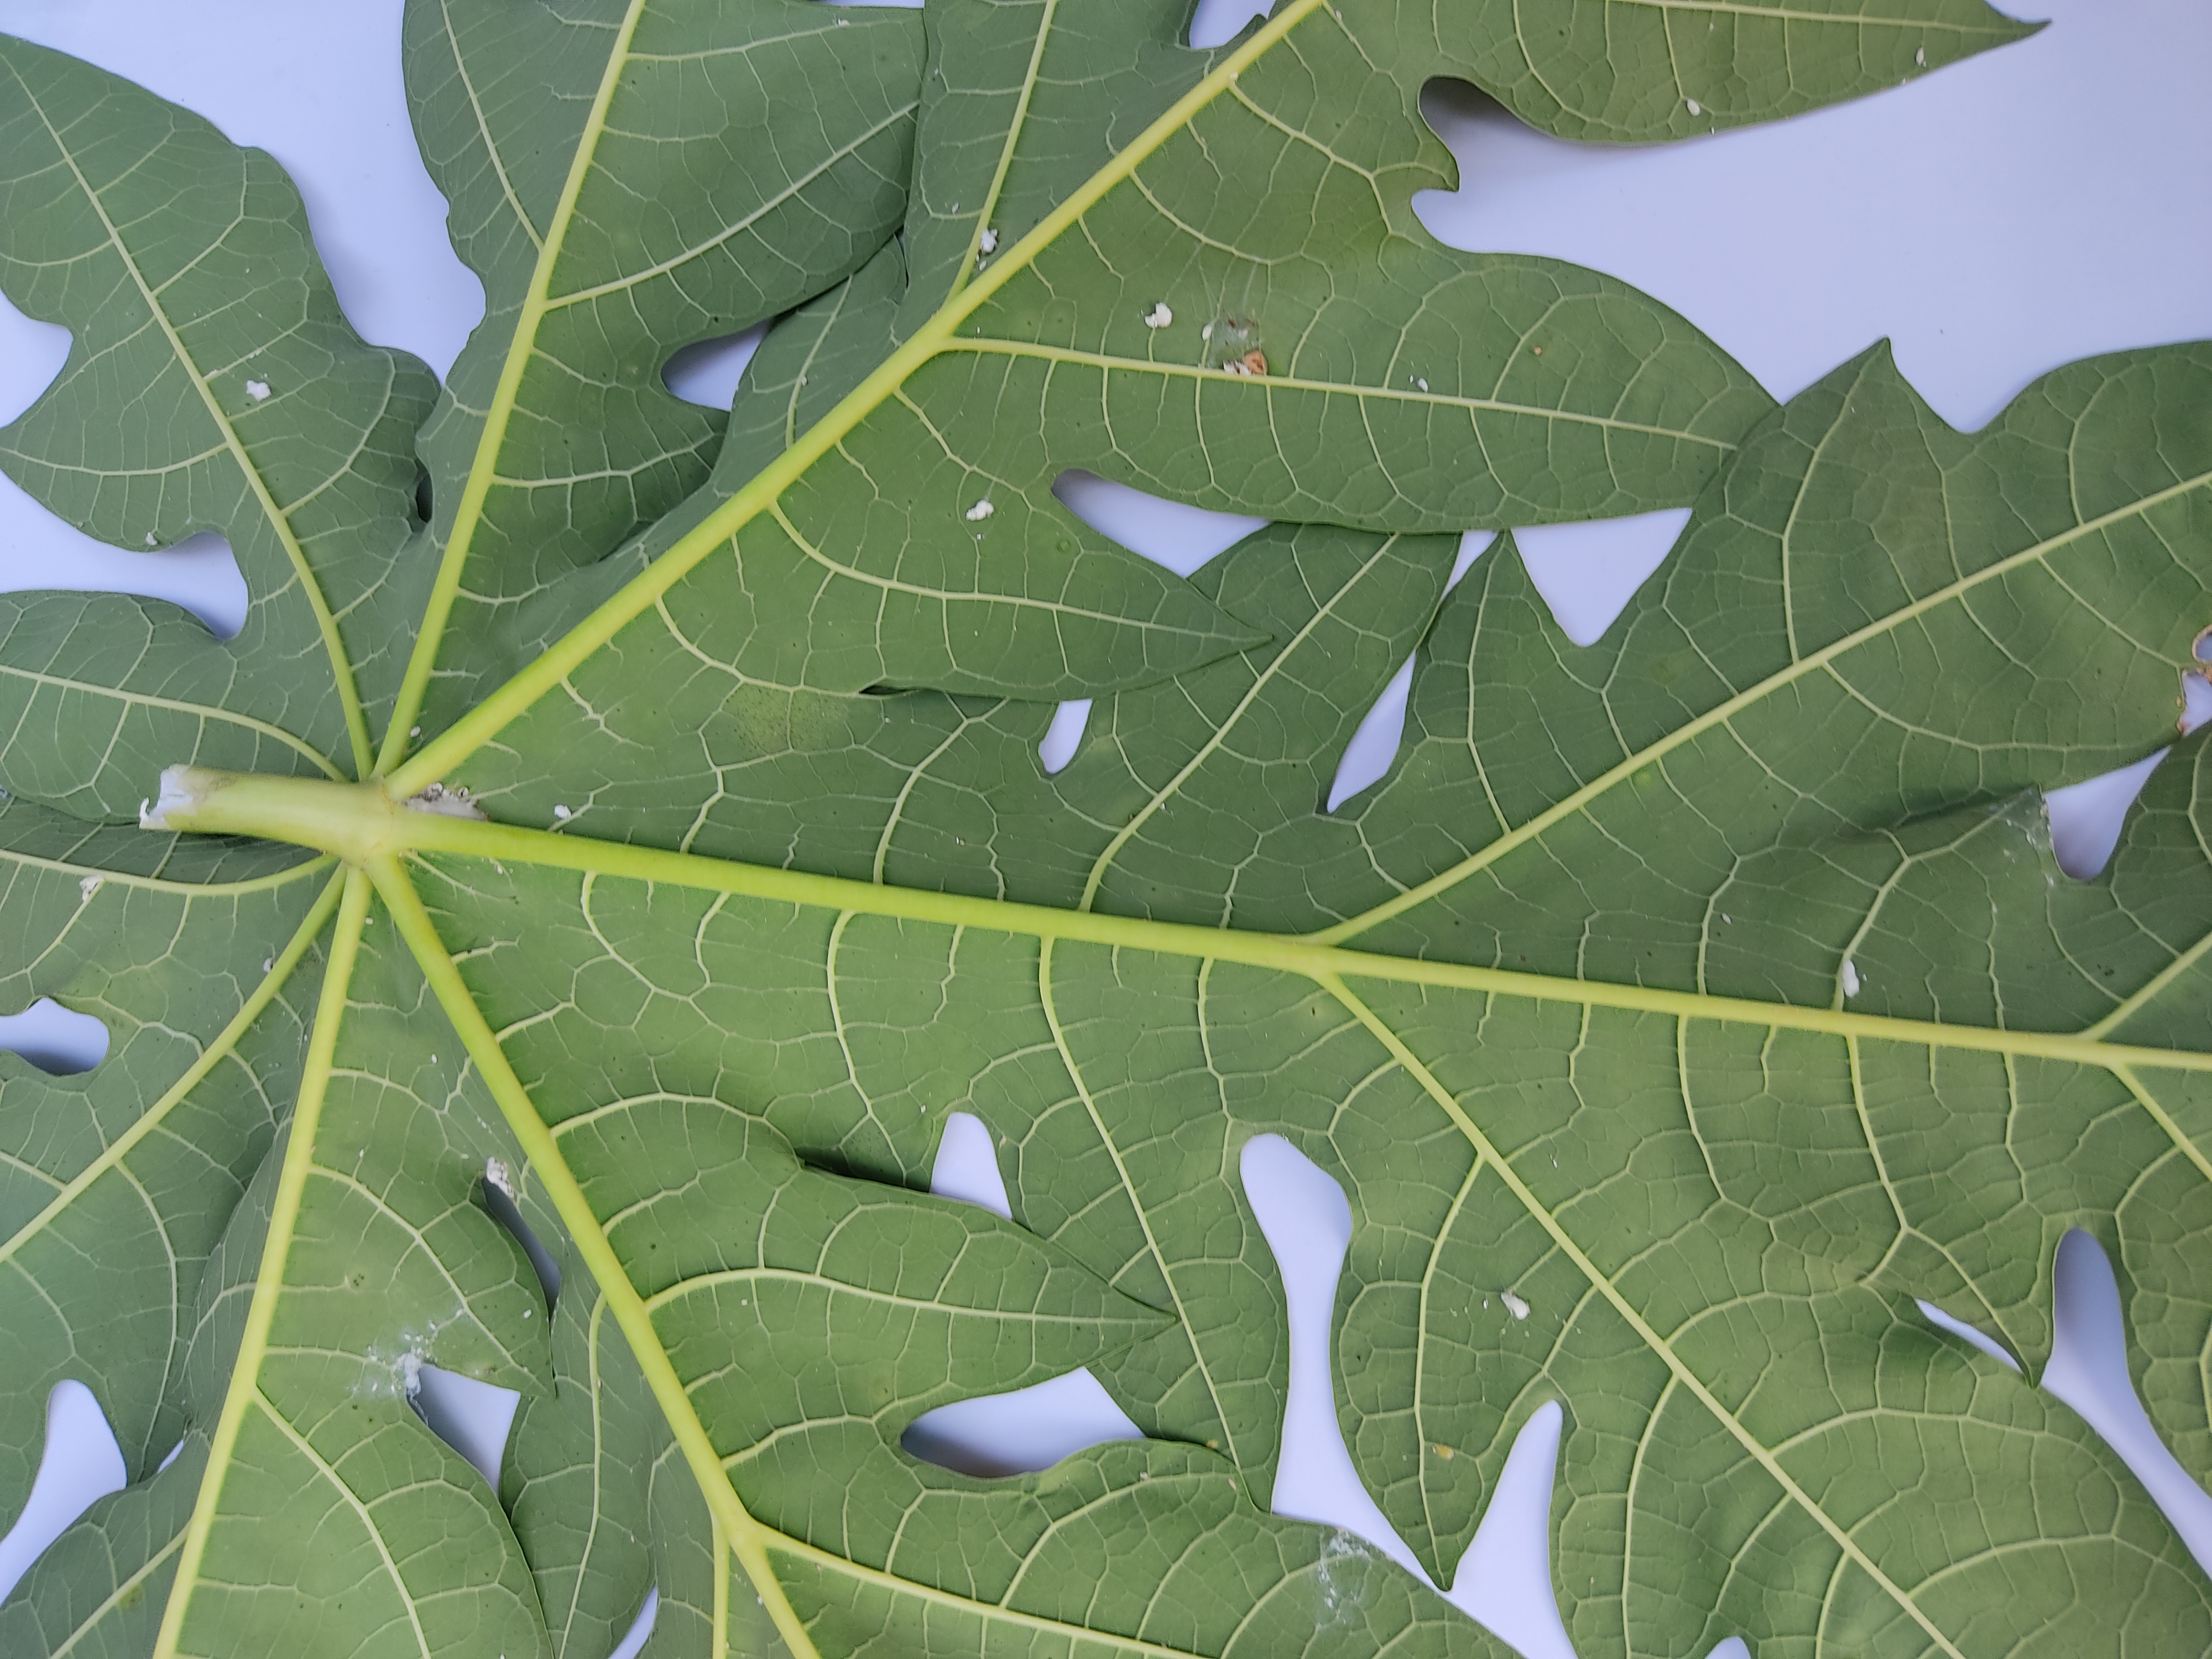
Label: Mealybug